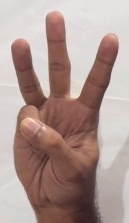
ASL sign: 6